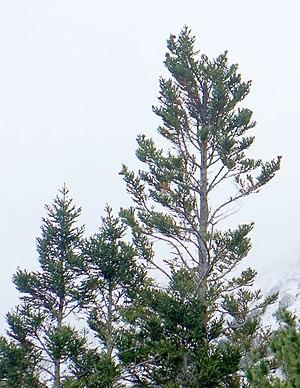
Abies vejarii est un conifère de la famille des Pinacées. Il est originaire des montagnes du Nord-Est du Mexique.